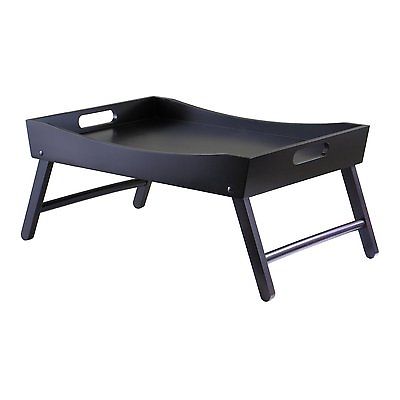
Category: table